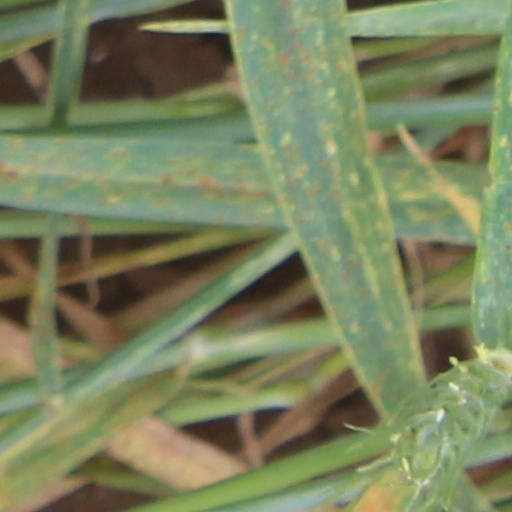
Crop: wheat